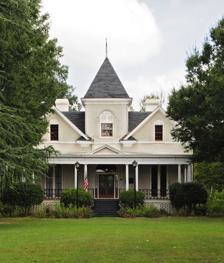
Building: Ensor-Keenan House
Country: United States of America
Year built: 1870
Historic house in South Carolina, United States United States historic place Ensor-Keenan House U.S. National Register of Historic Places Ensor-Keenan House, September 2012 Show map of South Carolina Show map of the United States Location 801 Wildwood Ave., Columbia, South Carolina Coordinates 34°0′34″N 80°58′39″W / 34.00944°N 80.97750°W / 34.00944; -80.97750 Area 11.2 acres (4.5 ha) Built c. 1870 ( 1870 ) Architectural style Italianate MPS Columbia MRA NRHP reference No. 79003360 Added to NRHP March 2, 1979 Ensor-Keenan House is a historic home located at Columbia, South Carolina . It built about 1870, and is a 1 + 1 ⁄ 2 -story, Italianate style frame dwelling. It features a central projecting pavilion with a steeply pitched hipped roof and full width front porch. It was the home of Dr. Joshua Fulton Ensor, second medical superintendent of the State Asylum ( South Carolina State Hospital ). It was added to the National Register of Historic Places in 1979. References